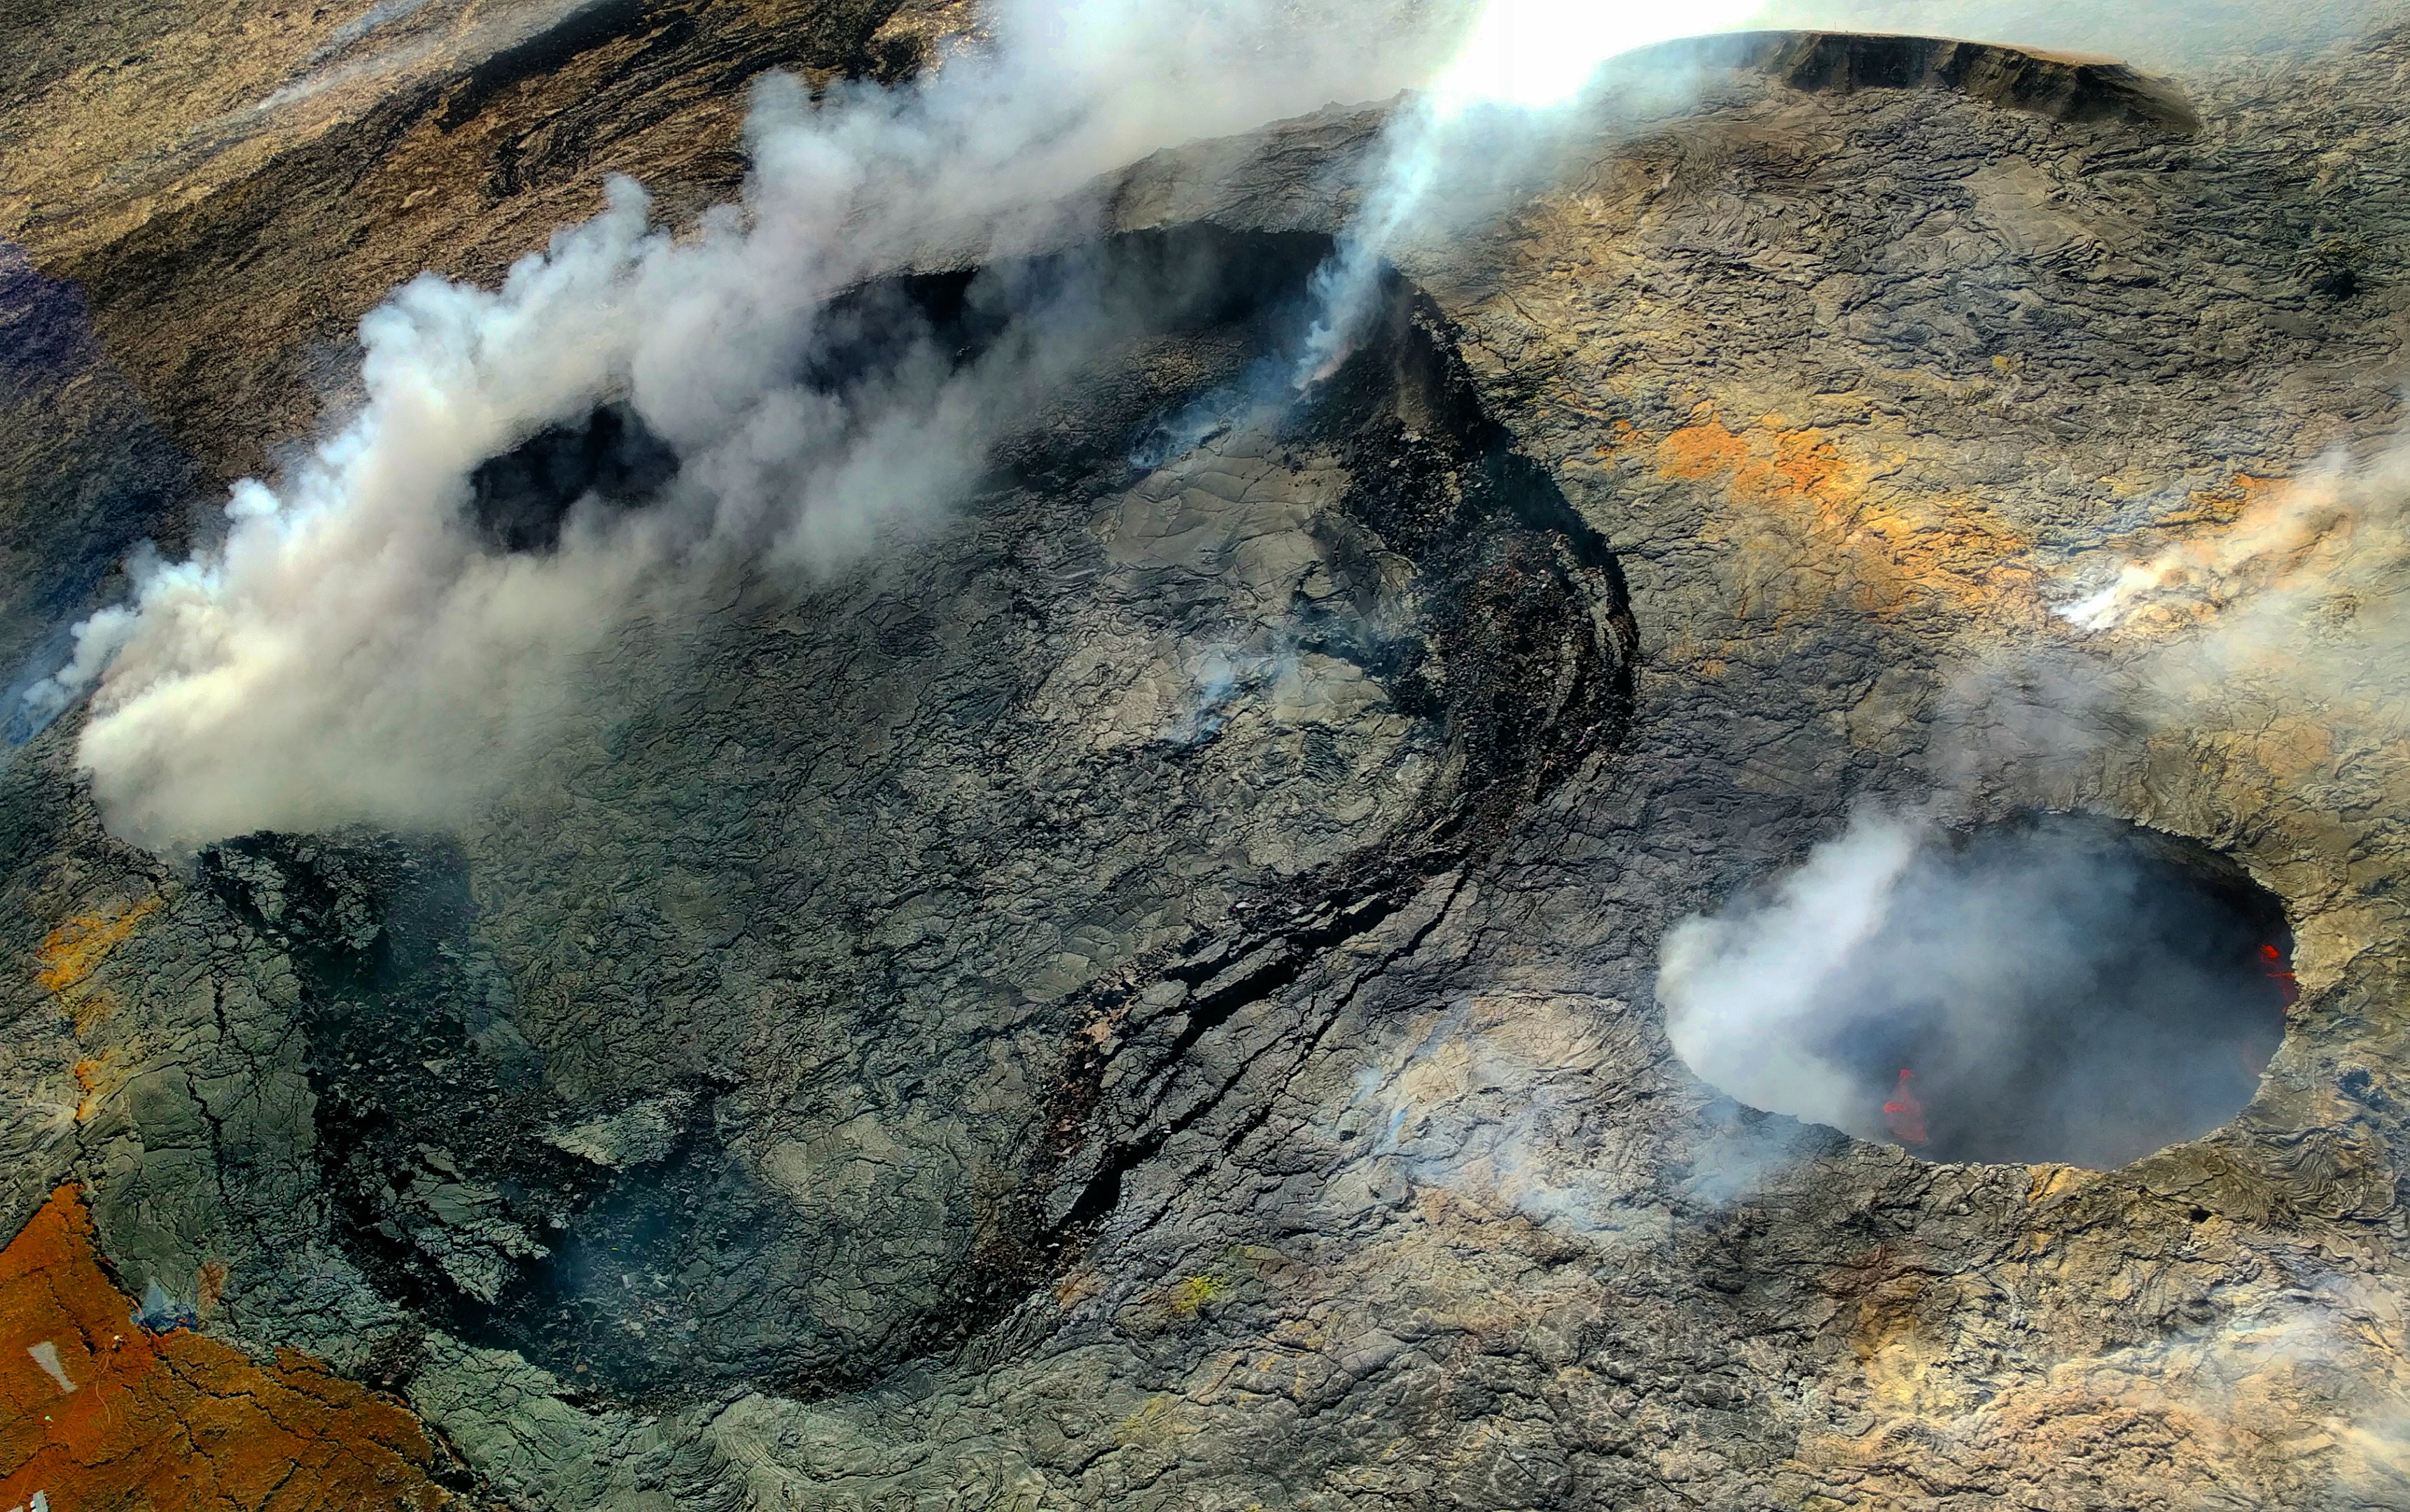
sea, water, rock, wave, reflection, geology, earth, landform, atmosphere of earth, geological phenomenon, volcanic landform